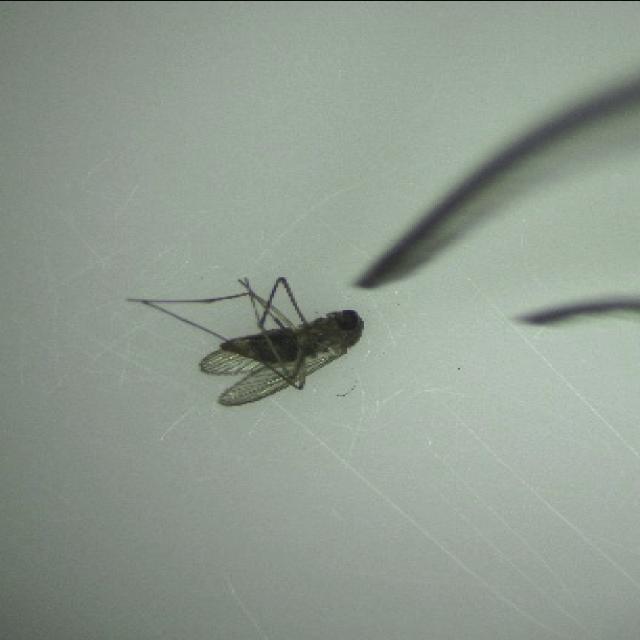
Species: culex_tritaeniorhynchus